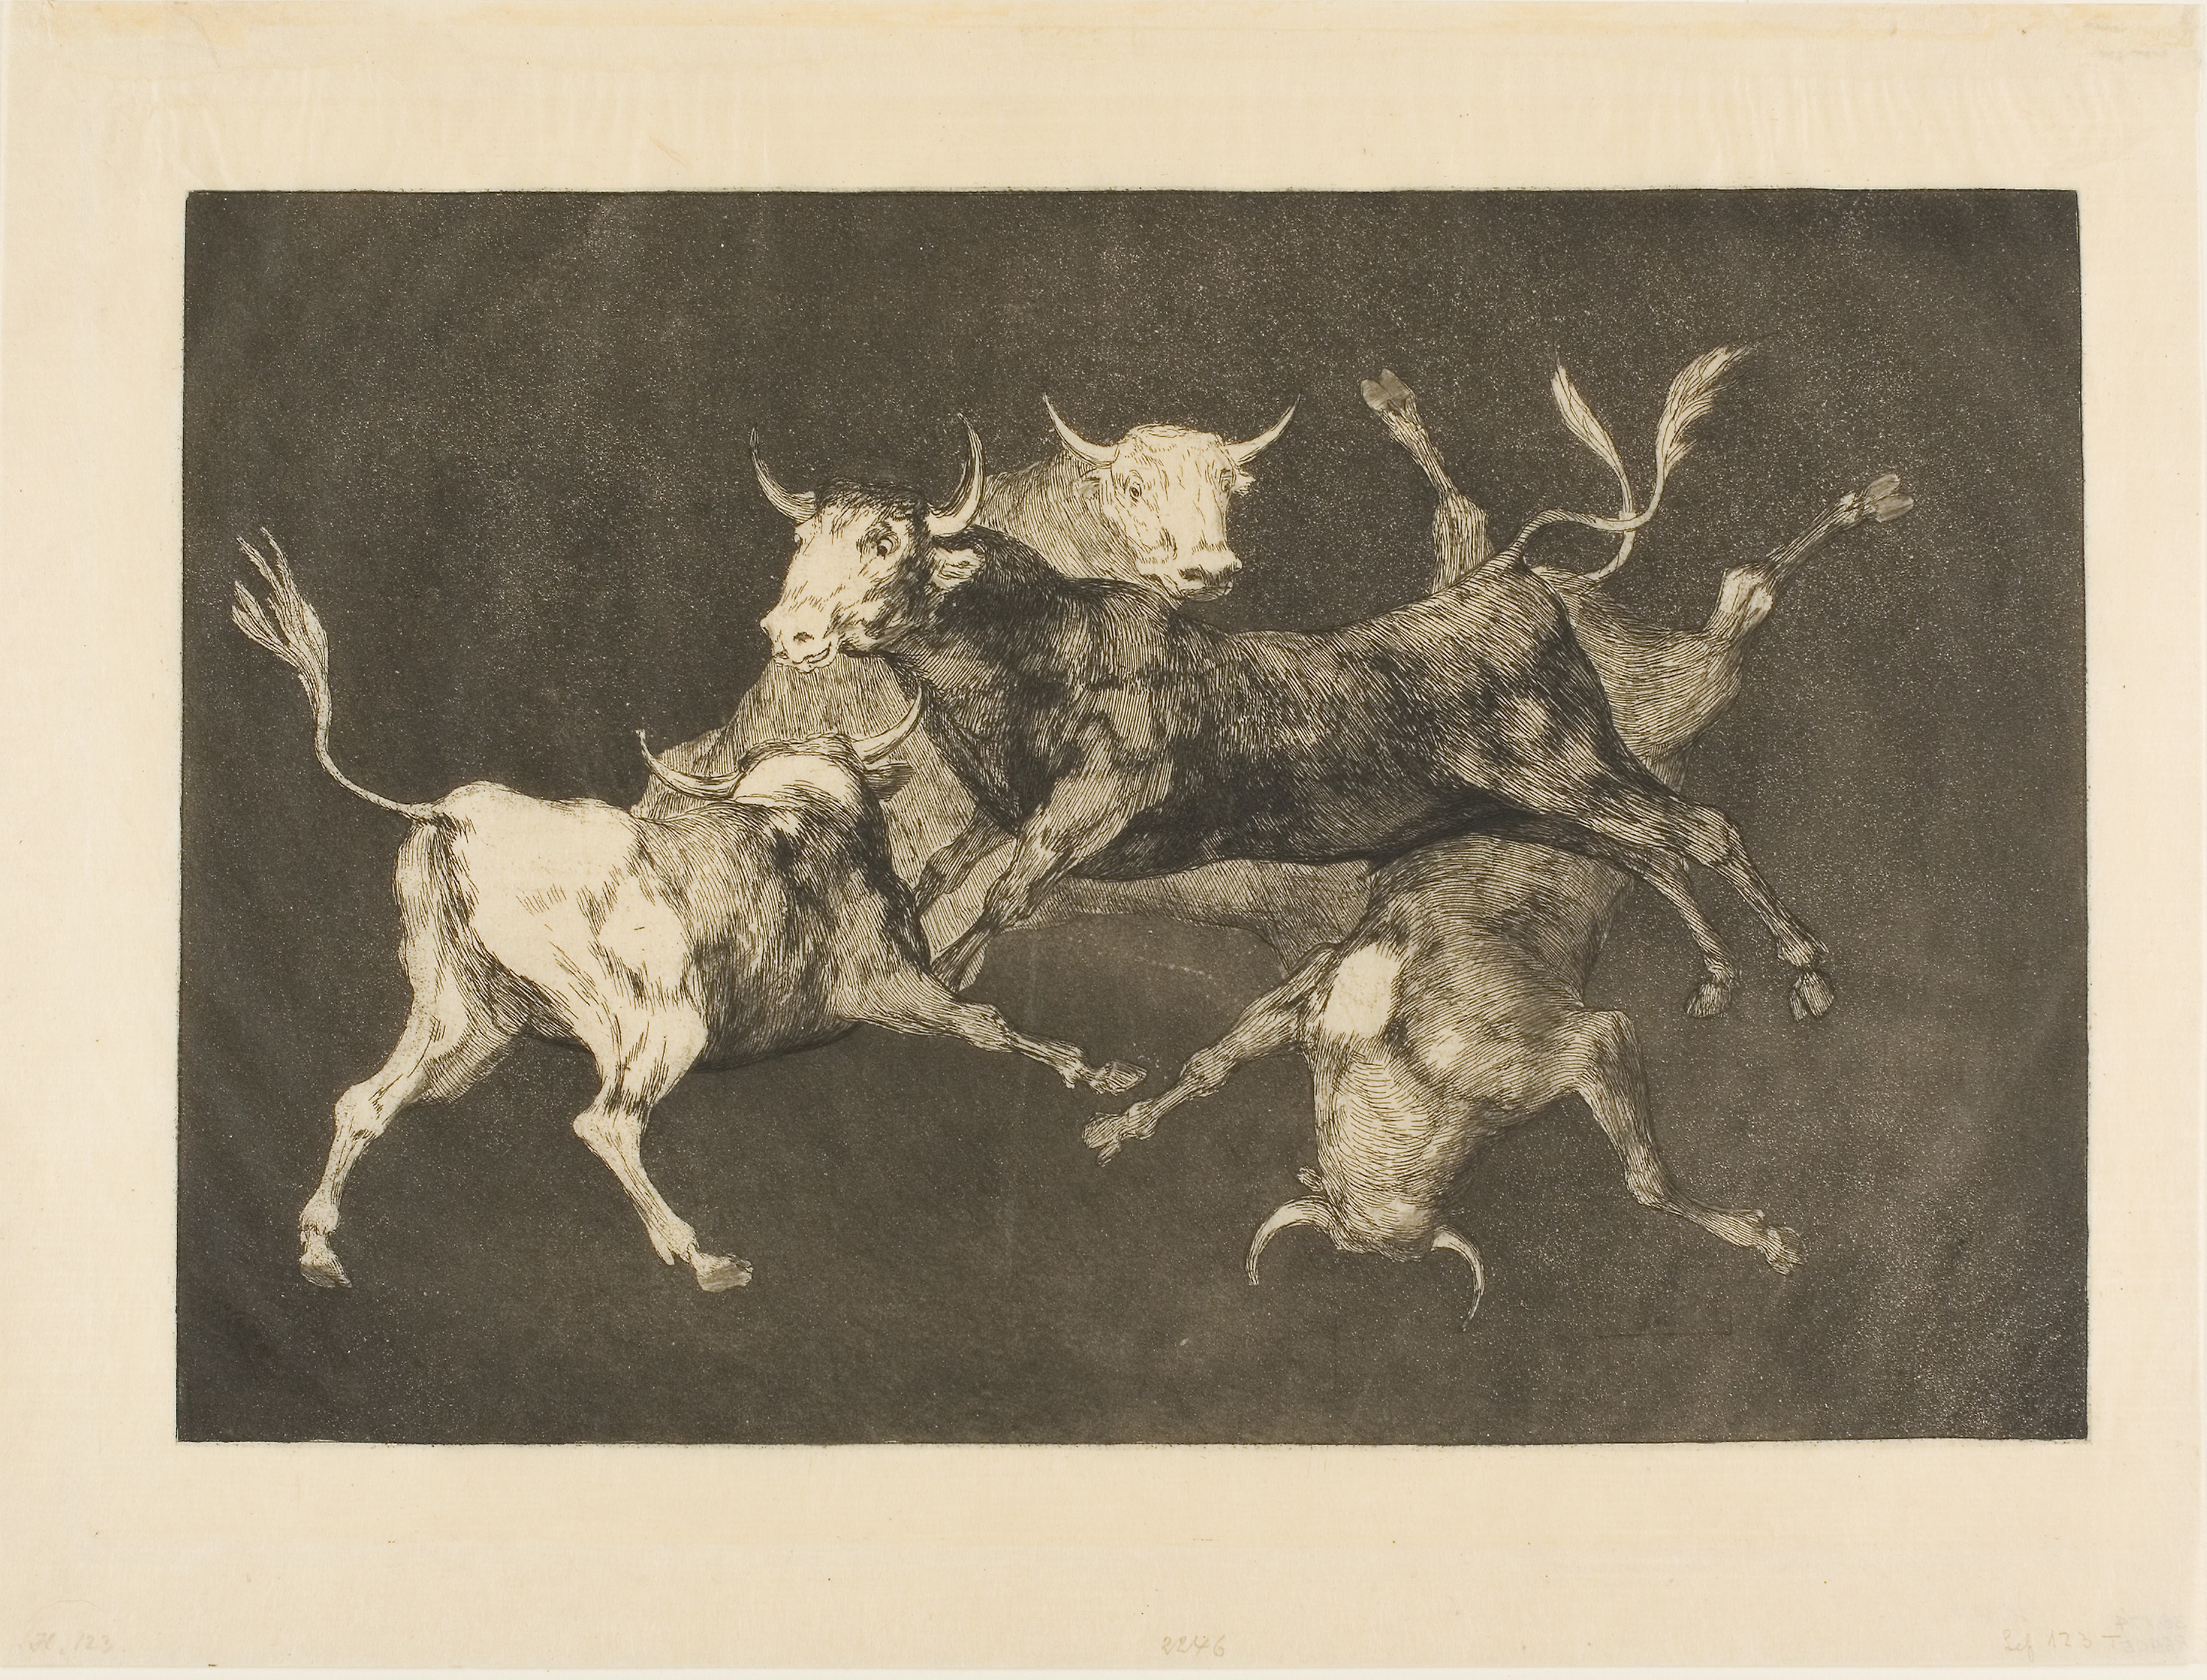
fauna, art, reindeer, deer, cattle like mammal, picture frame, visual arts, painting